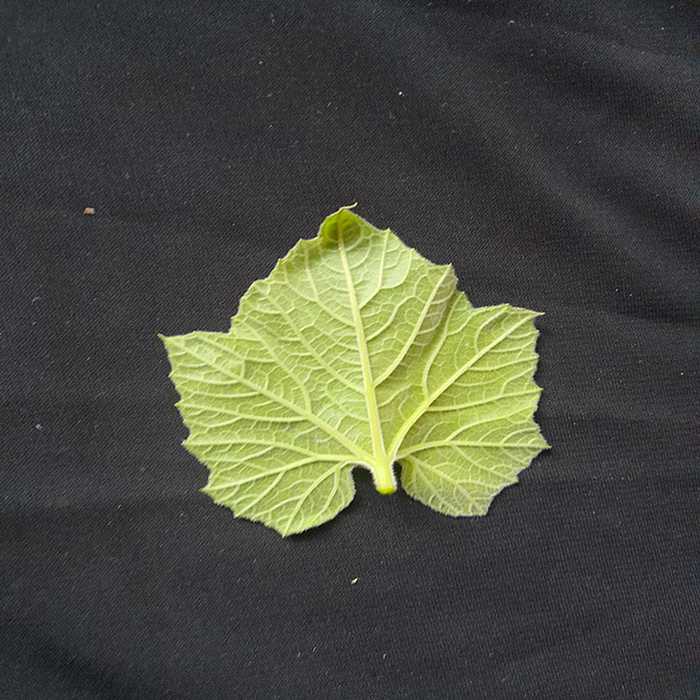
Plant: Bottle gourd
Label: Fresh leaf